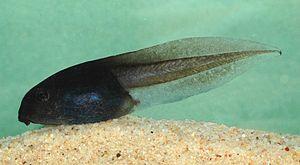
Litoria littlejohni est une espèce d'amphibiens de la famille des Pelodryadidae.